Tom Morello

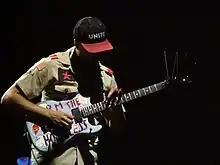
Tom Morello in 2007.

Morello uses a number of often heavily-modified guitars from various manufacturers to create his "unconventionally iconic" guitar tone, and many of them feature slogans in homage to Woody Guthrie's "This Machine Kills Fascists" acoustic. His most famous such guitar—which bears the painted text "Arm the Homeless"—was a Stratocaster-style custom shop build he commissioned before joining his first band in California. Displeased with the result, Morello spent several years modifying it, repeatedly swapping pickups, necks, and bridges in a vain attempt to replicate the tones of Randy Rhoads and Nuno Bettencourt. Morello eventually abandoned this pursuit and chose to instead "take whatever sound this thing makes and I’m going to create with it." He added "Arm the Homeless" text before a gig at the Whisky a Go Go because he liked the "provocative and militant situationist" slogan juxtaposed with smiling hippopotamus graphics he had previously added. The guitar is his main instrument for songs in standard tuning.